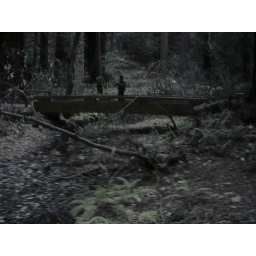
bridge over a river